Durolle

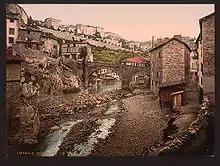
The Durolle river in the Vallée des Usines at the beginning of the 20th century

At the beginning of the 20th century, there were a growing number of problems concerning the waters of the Durolle. Firstly, the river's summer flow remained very low and irregular, leading to periods of unemployment. The factories that use the river's motive power can't operate without a sufficient flow of water. In winter, the phenomenon is reversed: the Durolle becomes a torrent in flood with considerable force. The towns in the Durolle canyons are among the most vulnerable to flooding in the Puy-de-Dôme département.